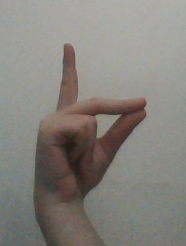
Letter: ta